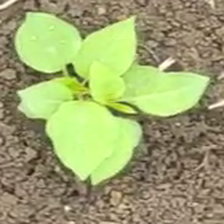
Weed species: Obscure_morning _glory(Ipomoea obscura)